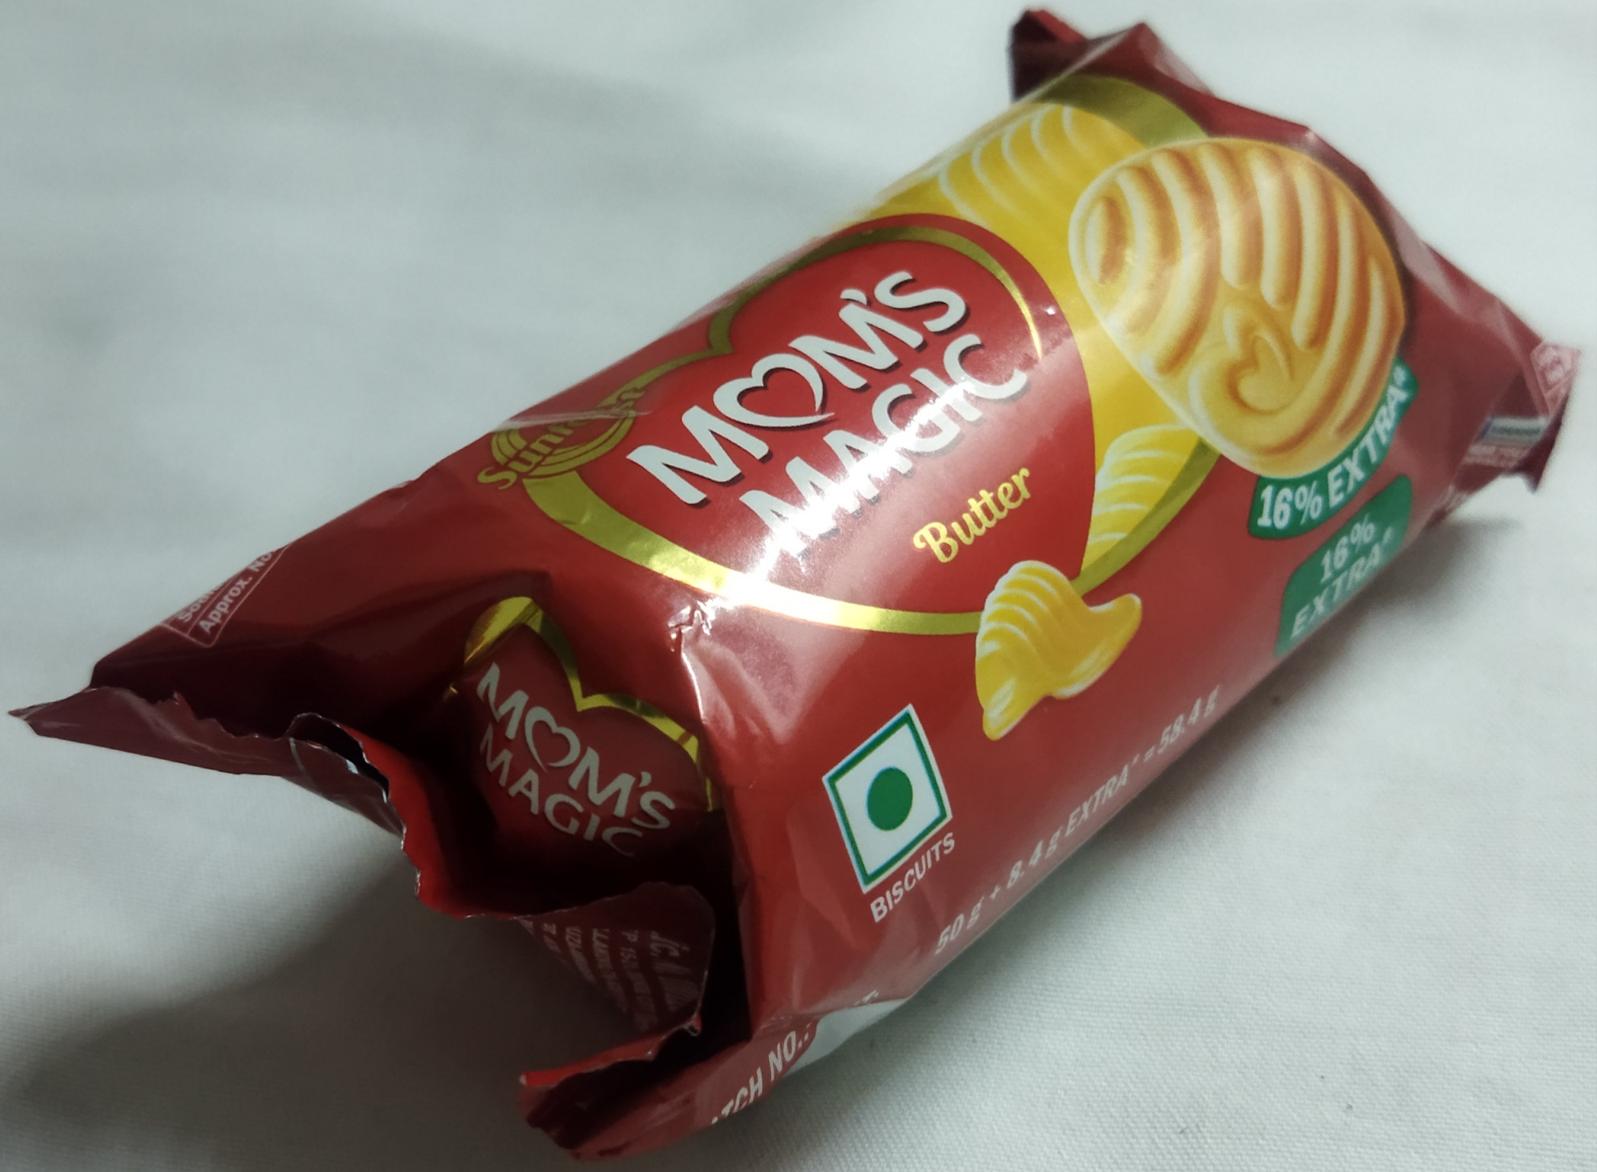
Label: plastics